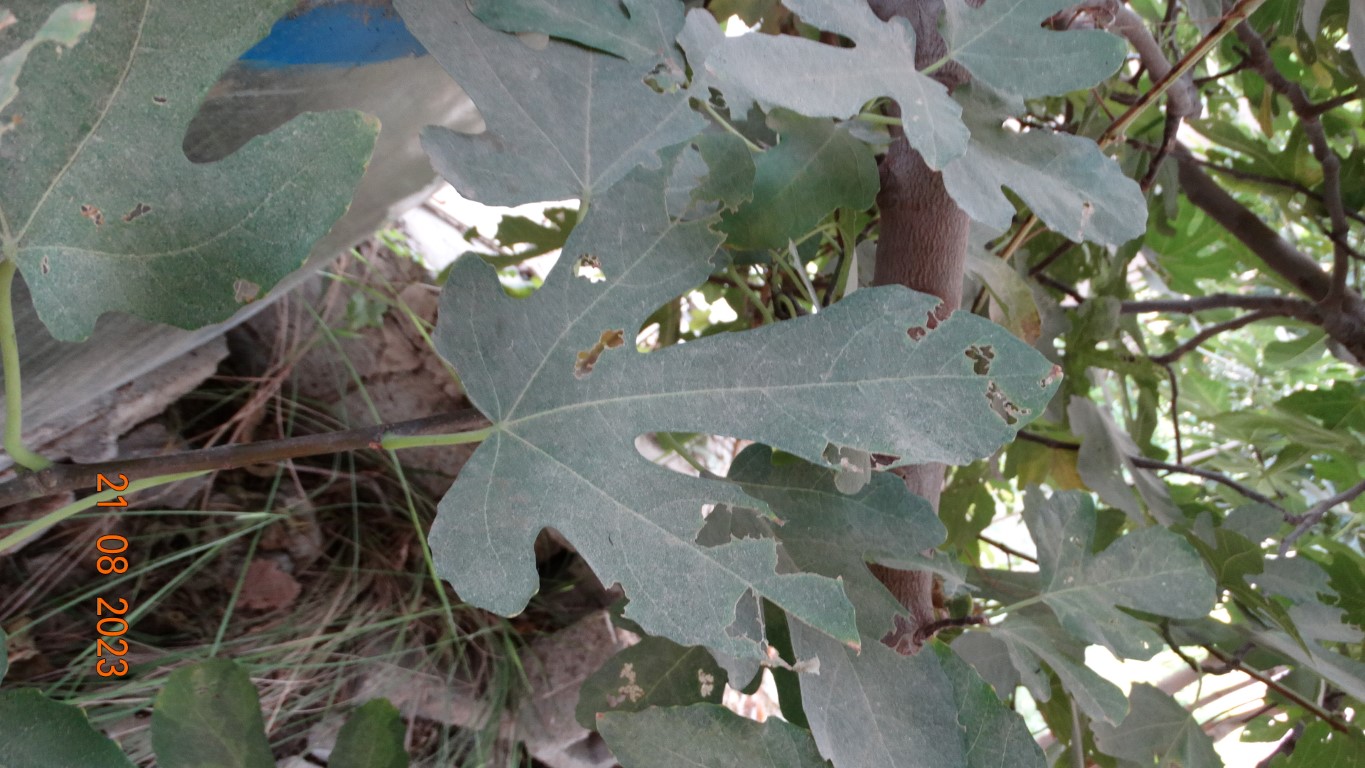
Label: infected